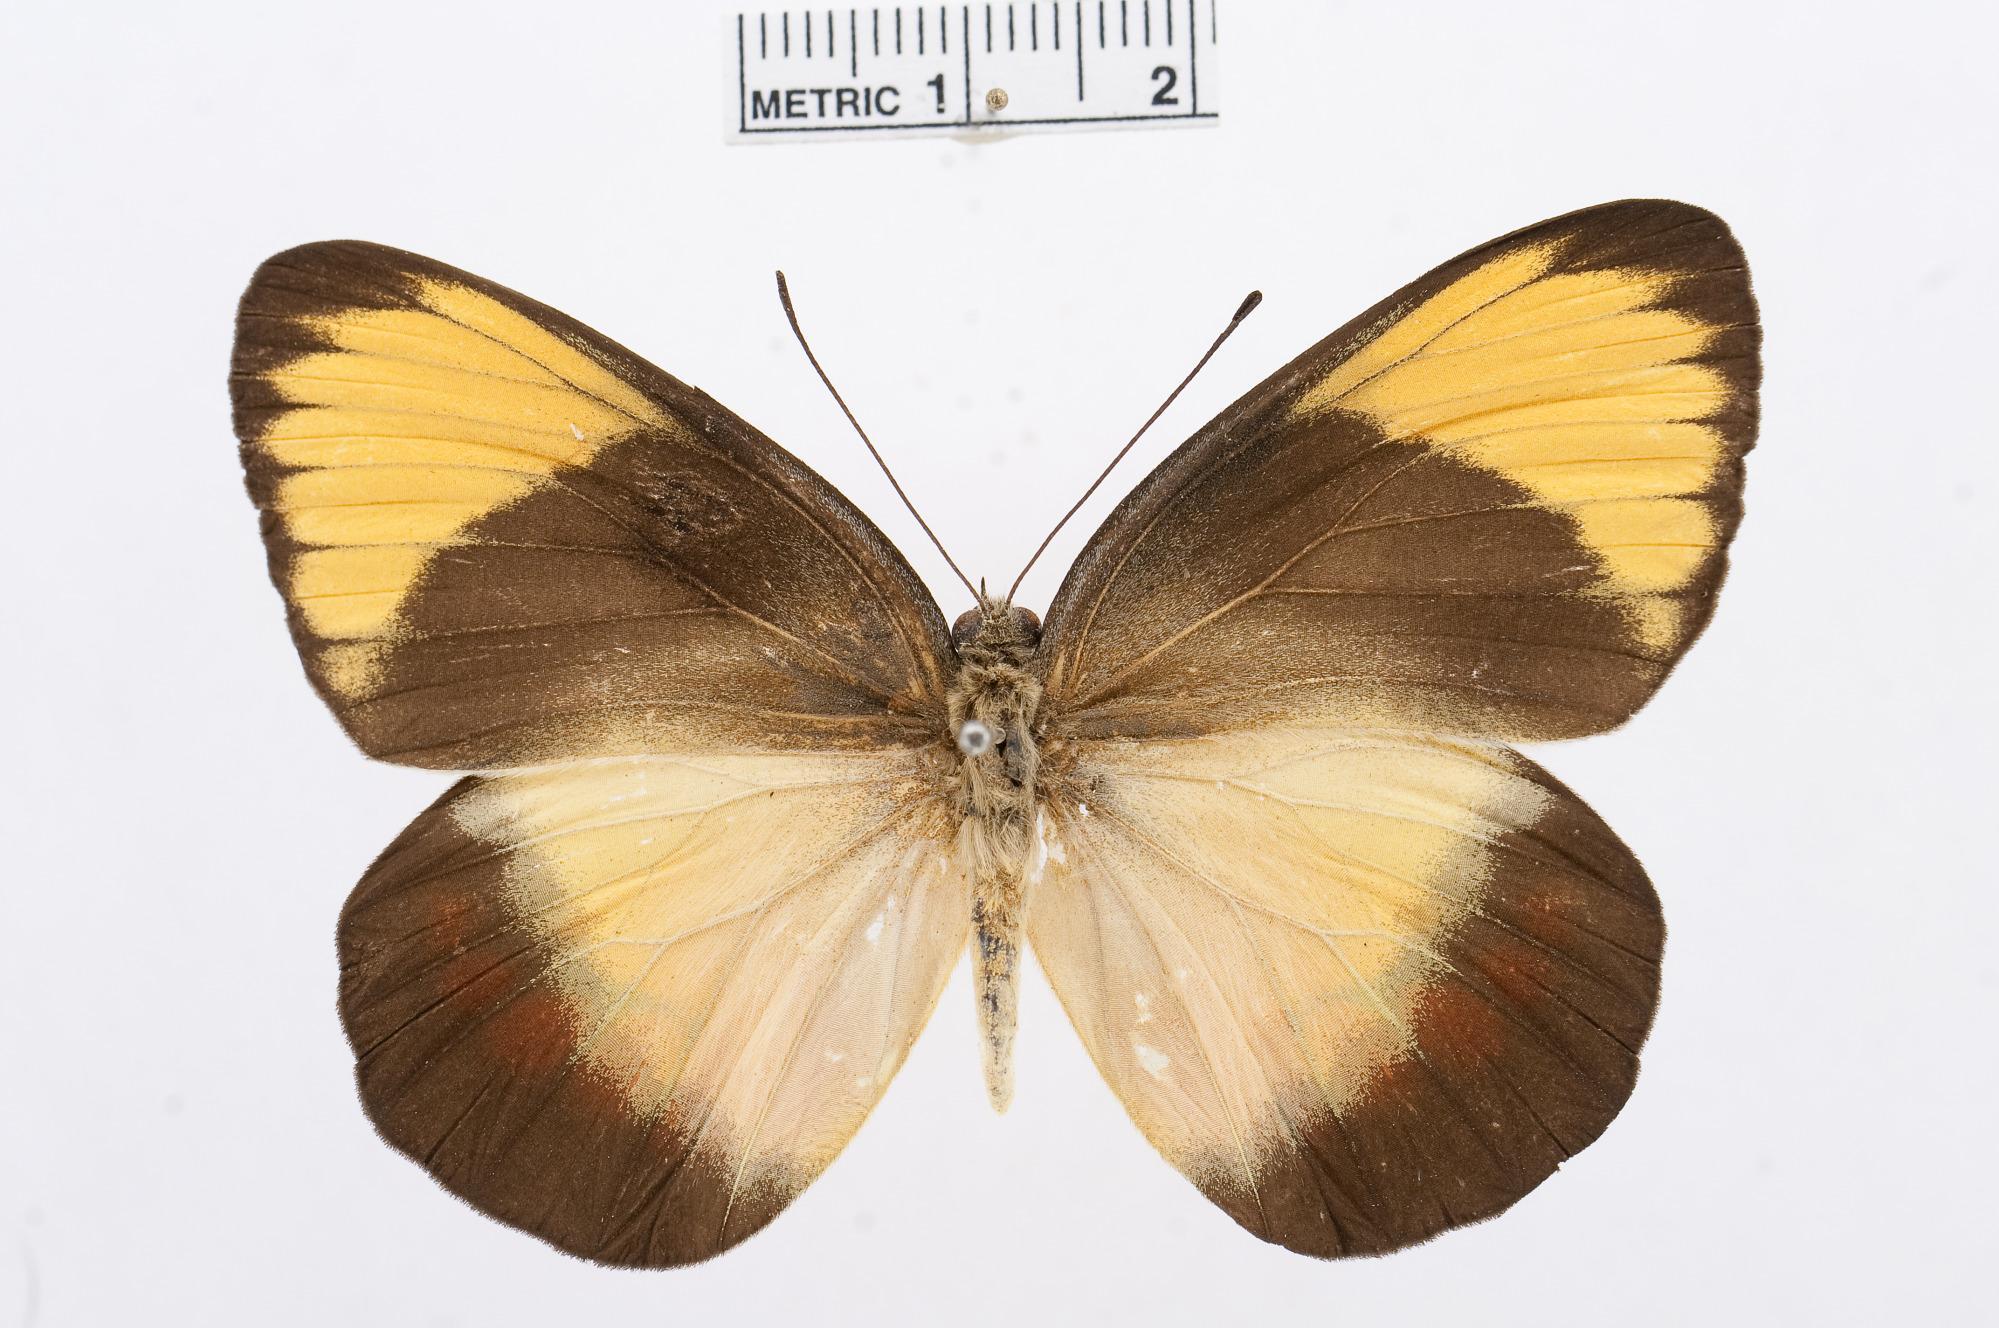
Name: Delias bagoe
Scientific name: Delias bagoe
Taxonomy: Animalia, Arthropoda, Hexapoda, Insecta, Lepidoptera, Pieridae, Pierinae